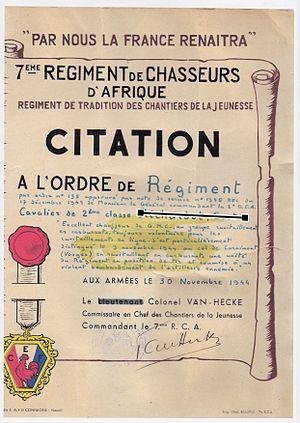
Citation à l'ordre du régiment d'un soldat distingué par son volontariat au Col de Cornimont (Vosges) le 9 novembre 1944. A ravitaillé les chars en carburant sous le feu des canons allemands.
Cornimont est une commune de moyenne montagne du nord-est de la France, dans le département des Vosges et le canton de La Bresse, en Lorraine, au sein de la région Grand Est. Elle appartient aux unité et aire urbaines de La Bresse, dont elle est l'une des villes-centres, et à la communauté de communes des Hautes-Vosges.
Le 7ᵉ régiment de chasseurs d'Afrique était un régiment de cavalerie appartenant à l'Armée d'Afrique qui dépendait de l'armée de terre française.